Beechcraft 1900

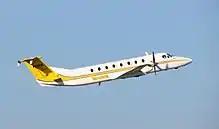
Beechcraft 1900C

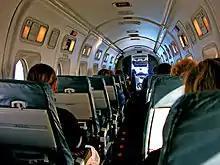
The 1900 has single passenger seats either side of an aisle

Since the 1900 is derived from the King Air, all 1900s share certain characteristics with that aircraft. Cockpit controls and operations are similar to those of the King Air. The aircraft's noticeable deviations from the King Air comes from its longer fuselage and the presence of "stabilons", which are small horizontal stabilizers at the rear of the fuselage for overcoming T-tail blanking when the aircraft is in higher angles of attack. Additional fins for yaw stability were installed on the tail for 1900Ds, which also feature a taller cabin to allow for a "stand-up cabin" with more walking headspace like conventional airliners. While Federal Aviation Regulations require two pilots for passenger airline operations, the 1900 is designed and certificated for single-pilot operation in corporate or cargo settings, as is the King Air.